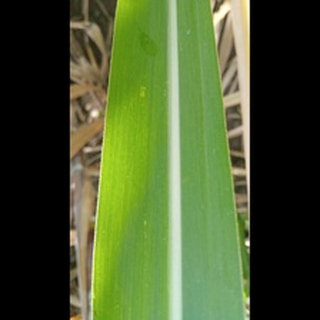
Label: healthy_sugarcane